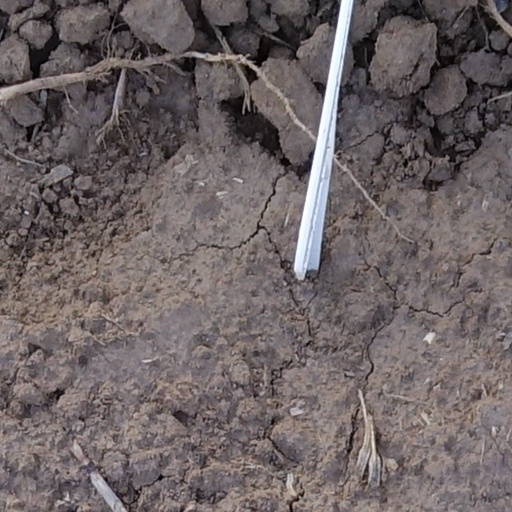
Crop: wheat